1948 Palestinian expulsion and flight

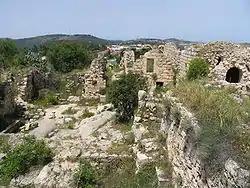
Ruins of the Palestinian village of Suba, near Jerusalem, overlooking Kibbutz Zova, which was built on the village lands

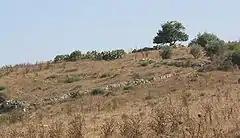
Ruins of the former Arab village of Bayt Jibrin, inside the green line west of Hebron

The Haganah was instructed to avoid spreading the conflagration by stopping indiscriminate attacks and provoking British intervention.